Polar bear

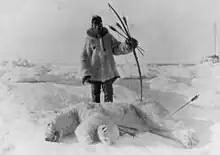
Hunter with polar bear slain with bow and arrow in Alaska (1924)

Over the next centuries, several European explorers would mention polar bears and describe their habits. Such accounts became more accurate after the Enlightenment, and both living and dead specimens were brought back. Nevertheless, some fanciful reports continued, including the idea that polar bears cover their noses during hunts. A relatively accurate drawing of a polar bear is found in Henry Ellis's work "A Voyage to Hudson's Bay" (1748). Polar bears were formally classified as a species by Constantine Phipps after his 1773 voyage to the Arctic. Accompanying him was a young Horatio Nelson, who was said to have wanted to get a polar bear coat for his father but failed in his hunt. In his 1785 edition of "Histoire Naturelle", Comte de Buffon mentions and depicts a "sea bear", clearly a polar bear, and "land bears", likely brown and black bears. This helped promote ideas about speciation. Buffon also mentioned a "white bear of the forest", possibly a Kermode bear.